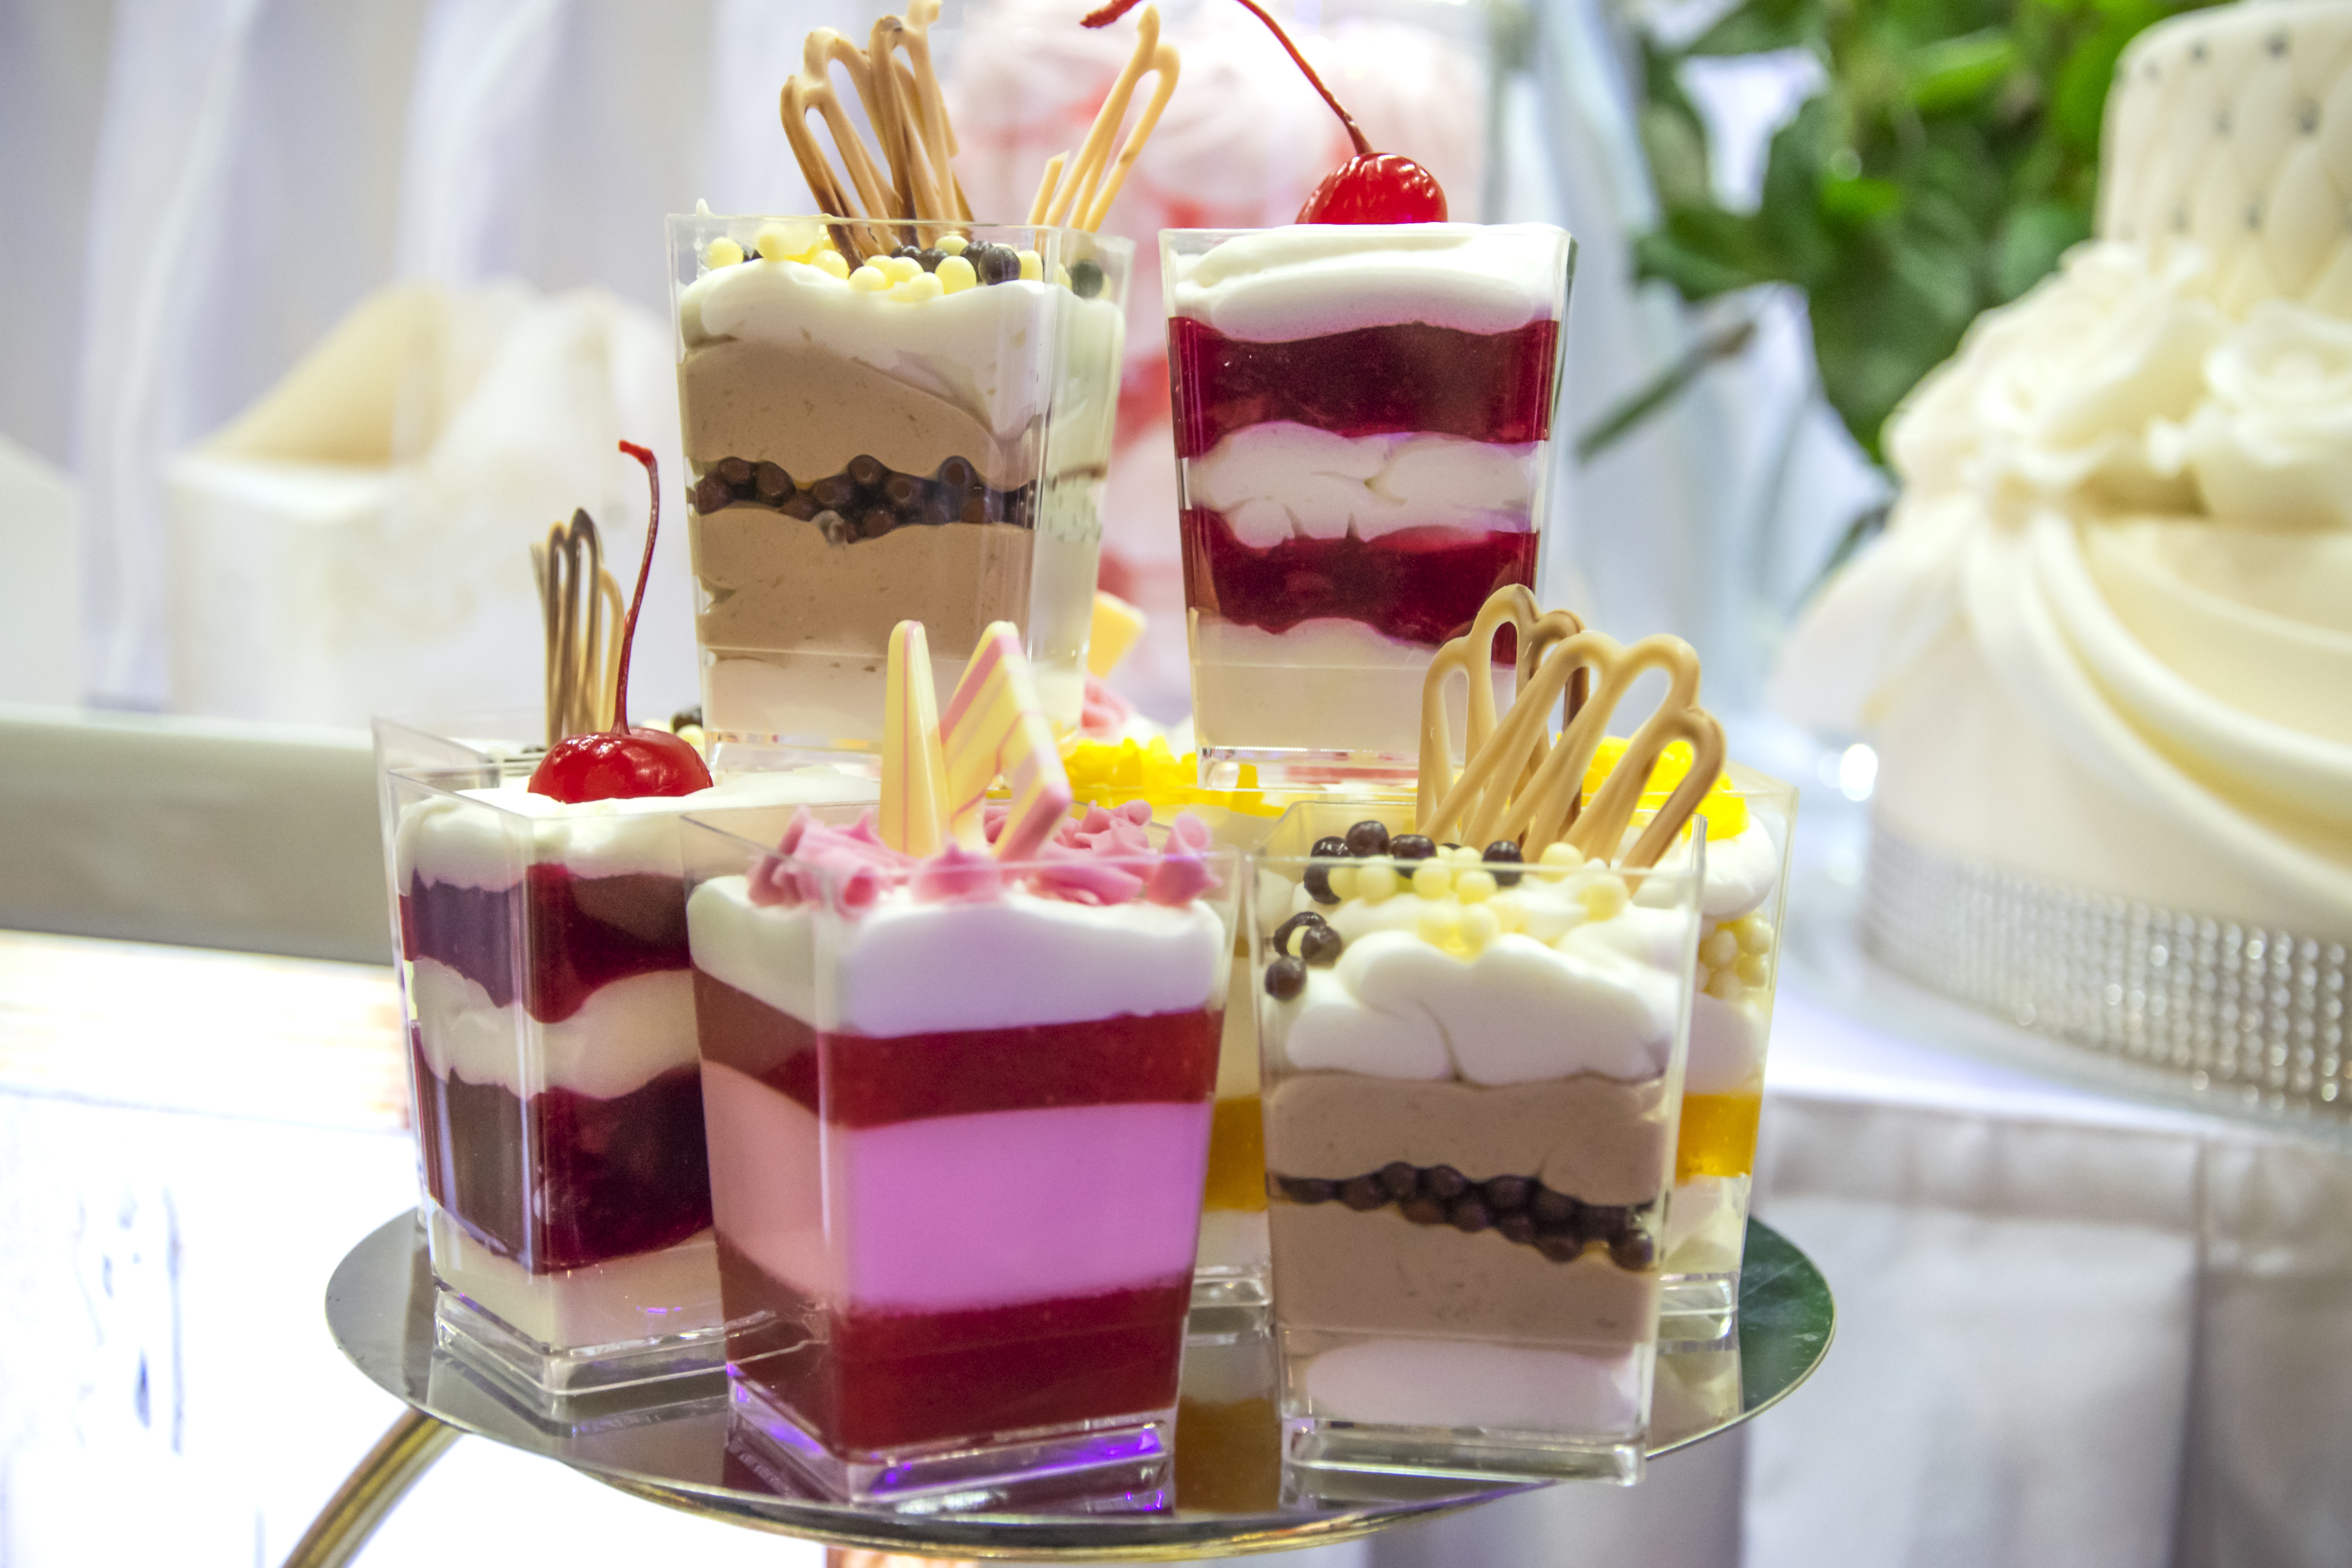
food, kitchen, dessert, wedding, delicious, cake, sweet dish, pastries, eating, sweets, icing, party, delight, cakes, the cake, pastry shop, the ceremony, wedding cake, buttercream, sweet dessert, cake with cream, sweet moment